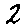
Label: 2